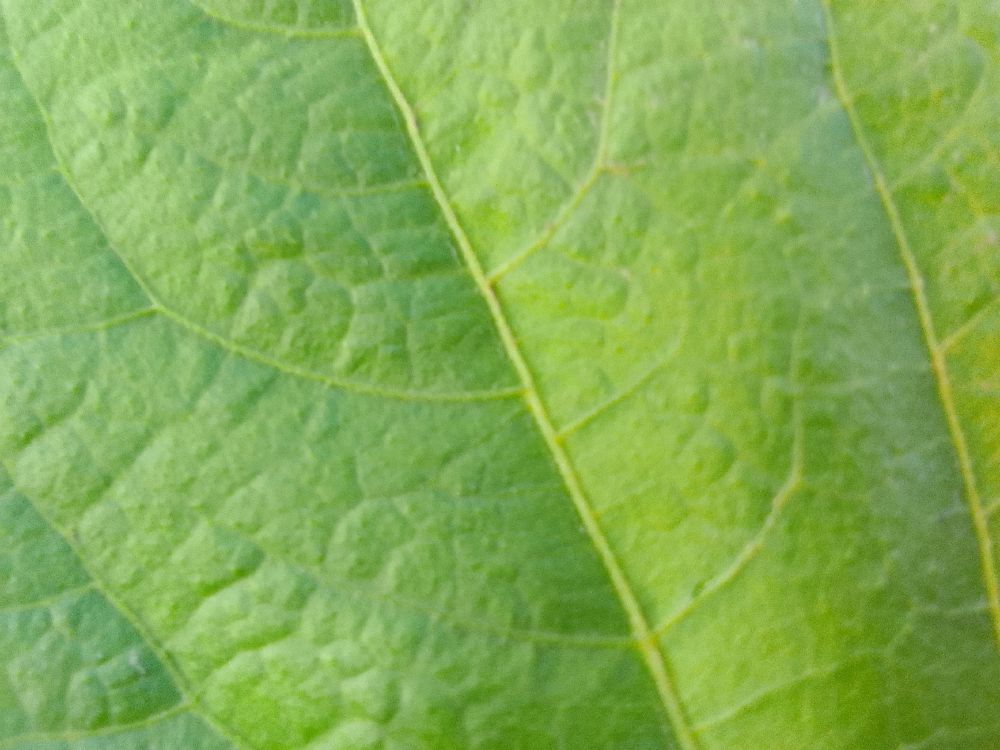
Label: healthy